Zhang Liang (Western Han)

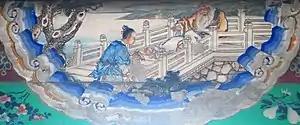
An illustration of Zhang Liang putting Huang Shigong's shoe back on at the Long Corridor of the Summer Palace, Beijing.

As a wanted fugitive by the Qin government, Zhang Liang travelled to Xiapi and stayed there for some time, using fake identities to evade the authorities. One day, Zhang Liang took a stroll at Yishui Bridge and met an old man there. The man walked towards Zhang Liang and chucked his shoe down the bridge on purpose, after which he yelled at Zhang, "Hey boy, go down and fetch me my shoe!" Zhang Liang was astonished and offended, but obeyed silently out of courtesy. The old man then lifted his foot and ordered Zhang Liang to put on the shoe for him. Zhang Liang was furious but he controlled his temper and meekly obliged. The man did not show any sign of gratitude and walked away laughing.